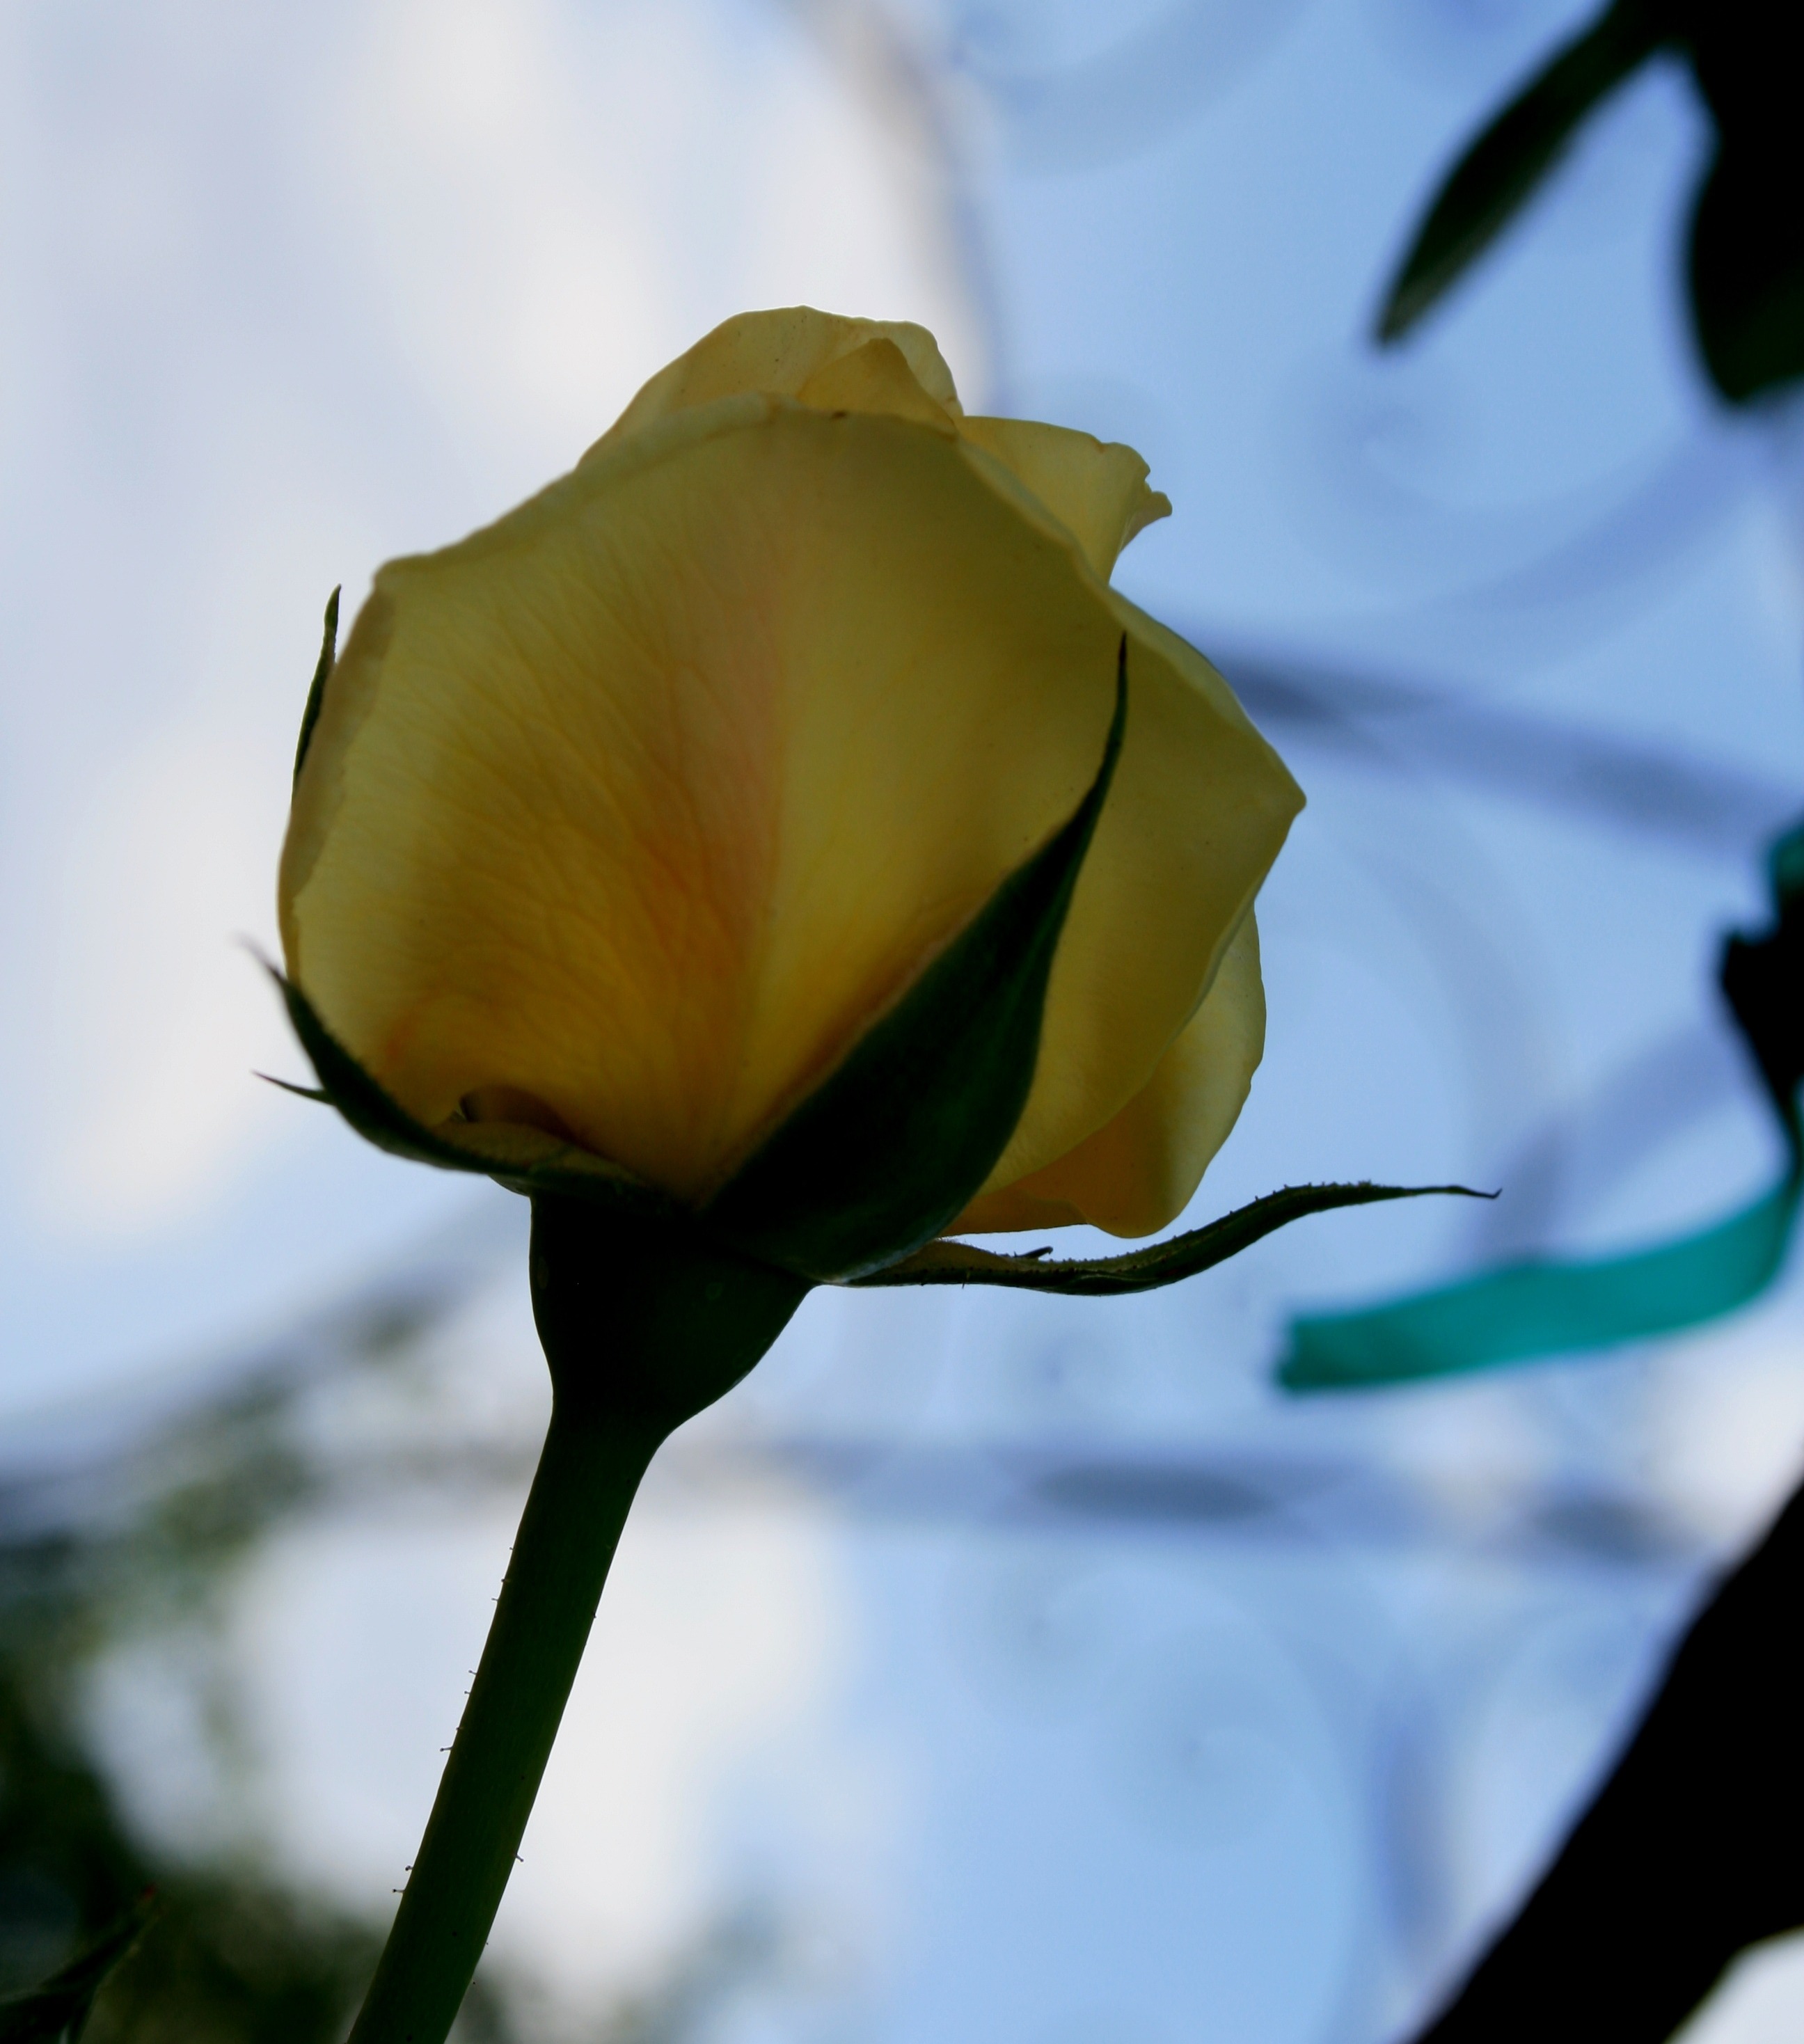
blossom, open, light, plant, sky, photography, leaf, flower, petal, bloom, rose, green, botany, blue, yellow, garden, flora, close up, petals, soft, delicate, bud, macro photography, flowering plant, rose family, plant stem, land plant, soft yellow